Gordon Tootoosis

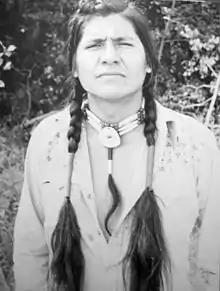
Tootoosis in the 1970s

Gordon Tootoosis, (October 25, 1941 – July 5, 2011) was a First Nations actor of Cree and Stoney descent. Tootoosis was a descendant of Yellow Mud Blanket, brother of the famous Cree leader Poundmaker. He was acclaimed for his commitment to preserving his culture and to telling his people's stories. He once said, "Leadership is about submission to duty, not elevation to power." He served as a founding member of the board of directors of the Saskatchewan Native Theatre Company. Tootoosis offered encouragement, support and training to aspiring Aboriginal actors. He served as a leading Cree activist both as a social worker and as a band chief. In "Open Season" and "Boog and Elliot's Midnight Bun Run", Tootoosis was the voice of Sheriff Gordy.